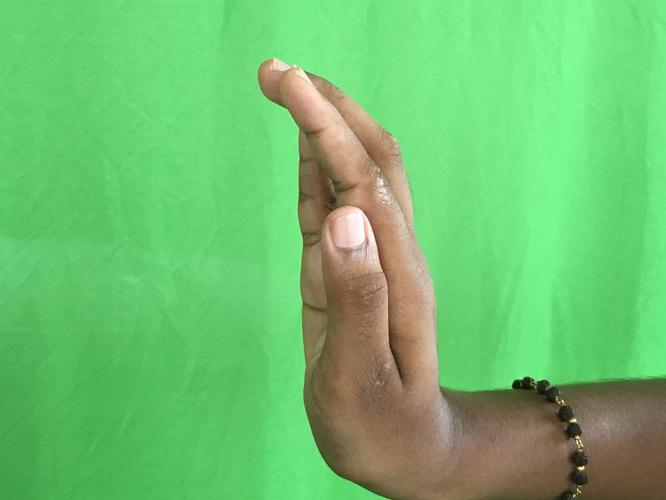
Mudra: Sarpasirsha
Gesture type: single_hand